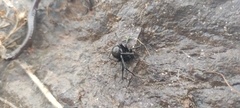
Species: Lactrodectus_hesperus